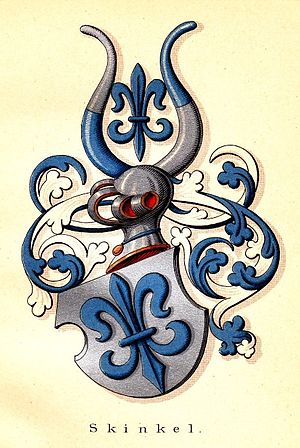
Danske adelsslægter / Liste over danske adelsslægter / S
Danske adelsslægter. Den danske adel, der groft inddeles i uradel og brevadel, og i højadel og lavadel, består i dag af 189 slægter, der enten er ubetitlede, friherrelige, lensfriherrelige, grevelige eller lensgrevelige. Endvidere blev en gren af den franske hertugslægt Decazes i 1818 udnævnt til hertuger af Glücksbierg. Som uradel regnes den adel, der kendes før reformationen, mens brevadelen er den adel, der derefter har fået sit adelskab gennem et patent. Som højadel regnes den gamle rigsrådsadel og den betitlede adel efter enevældens indførelse 1660.